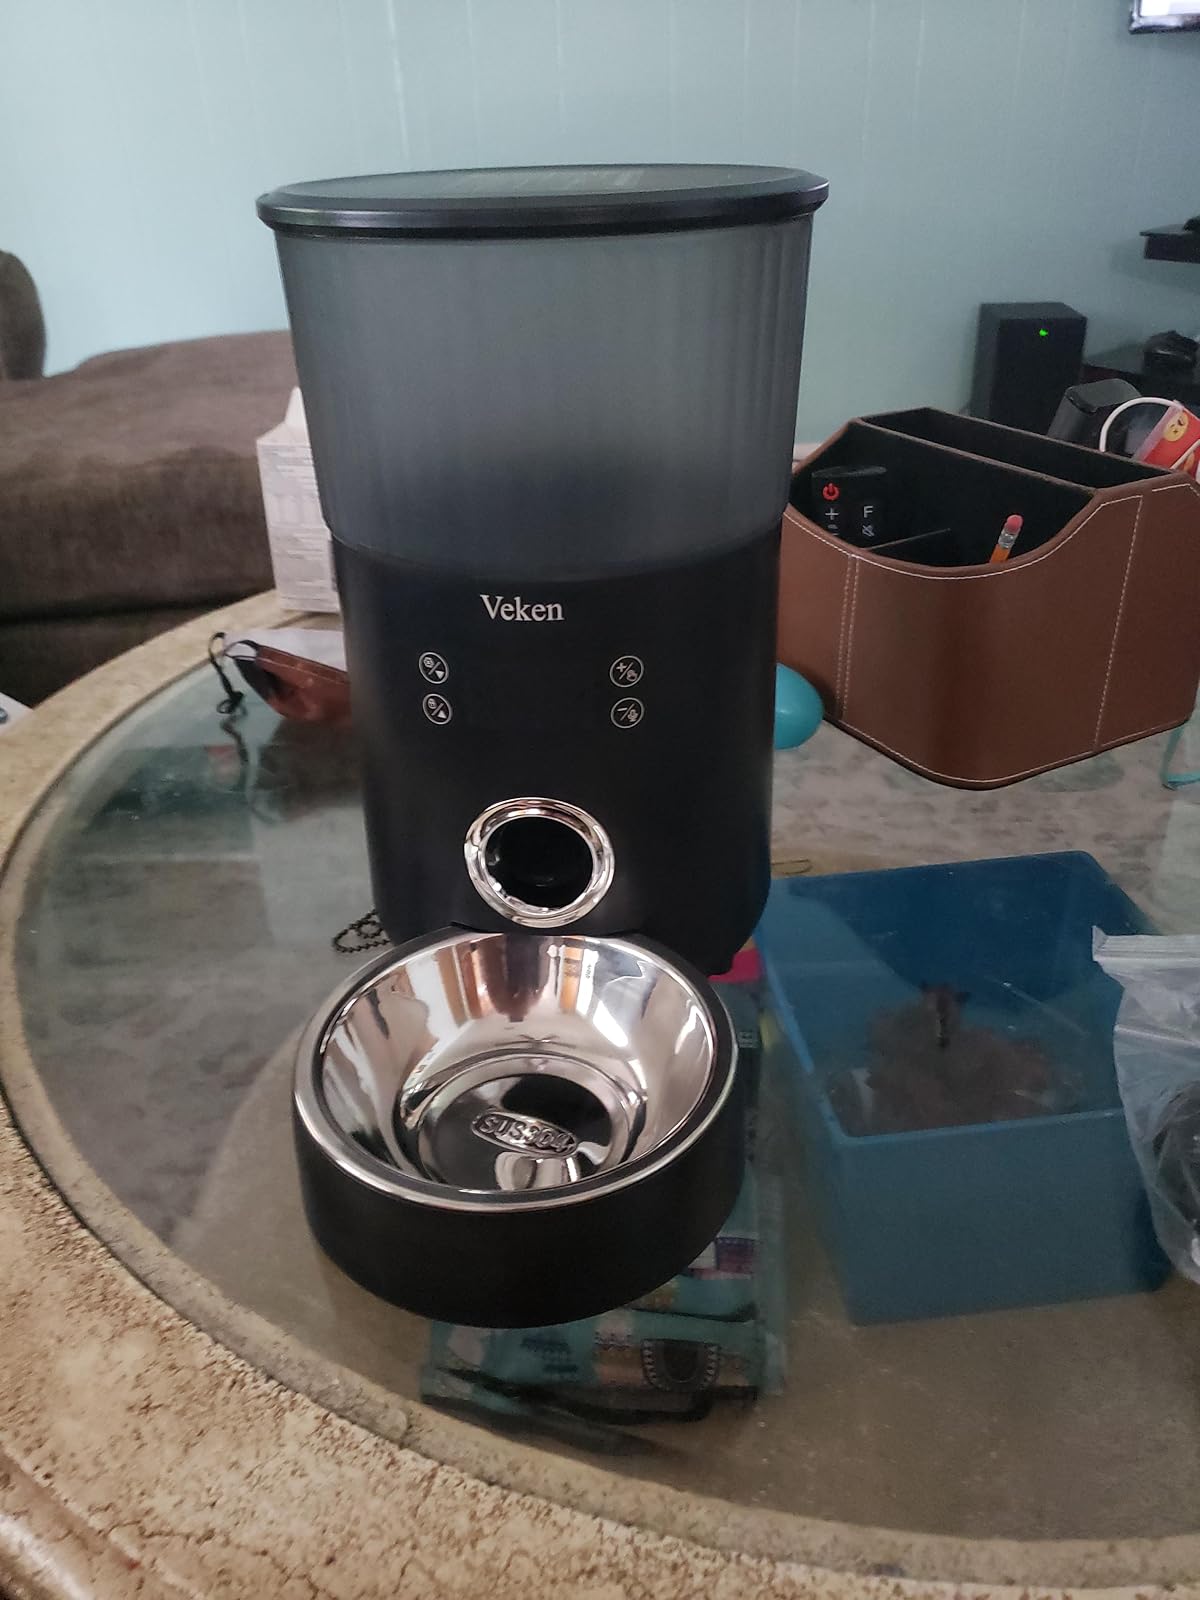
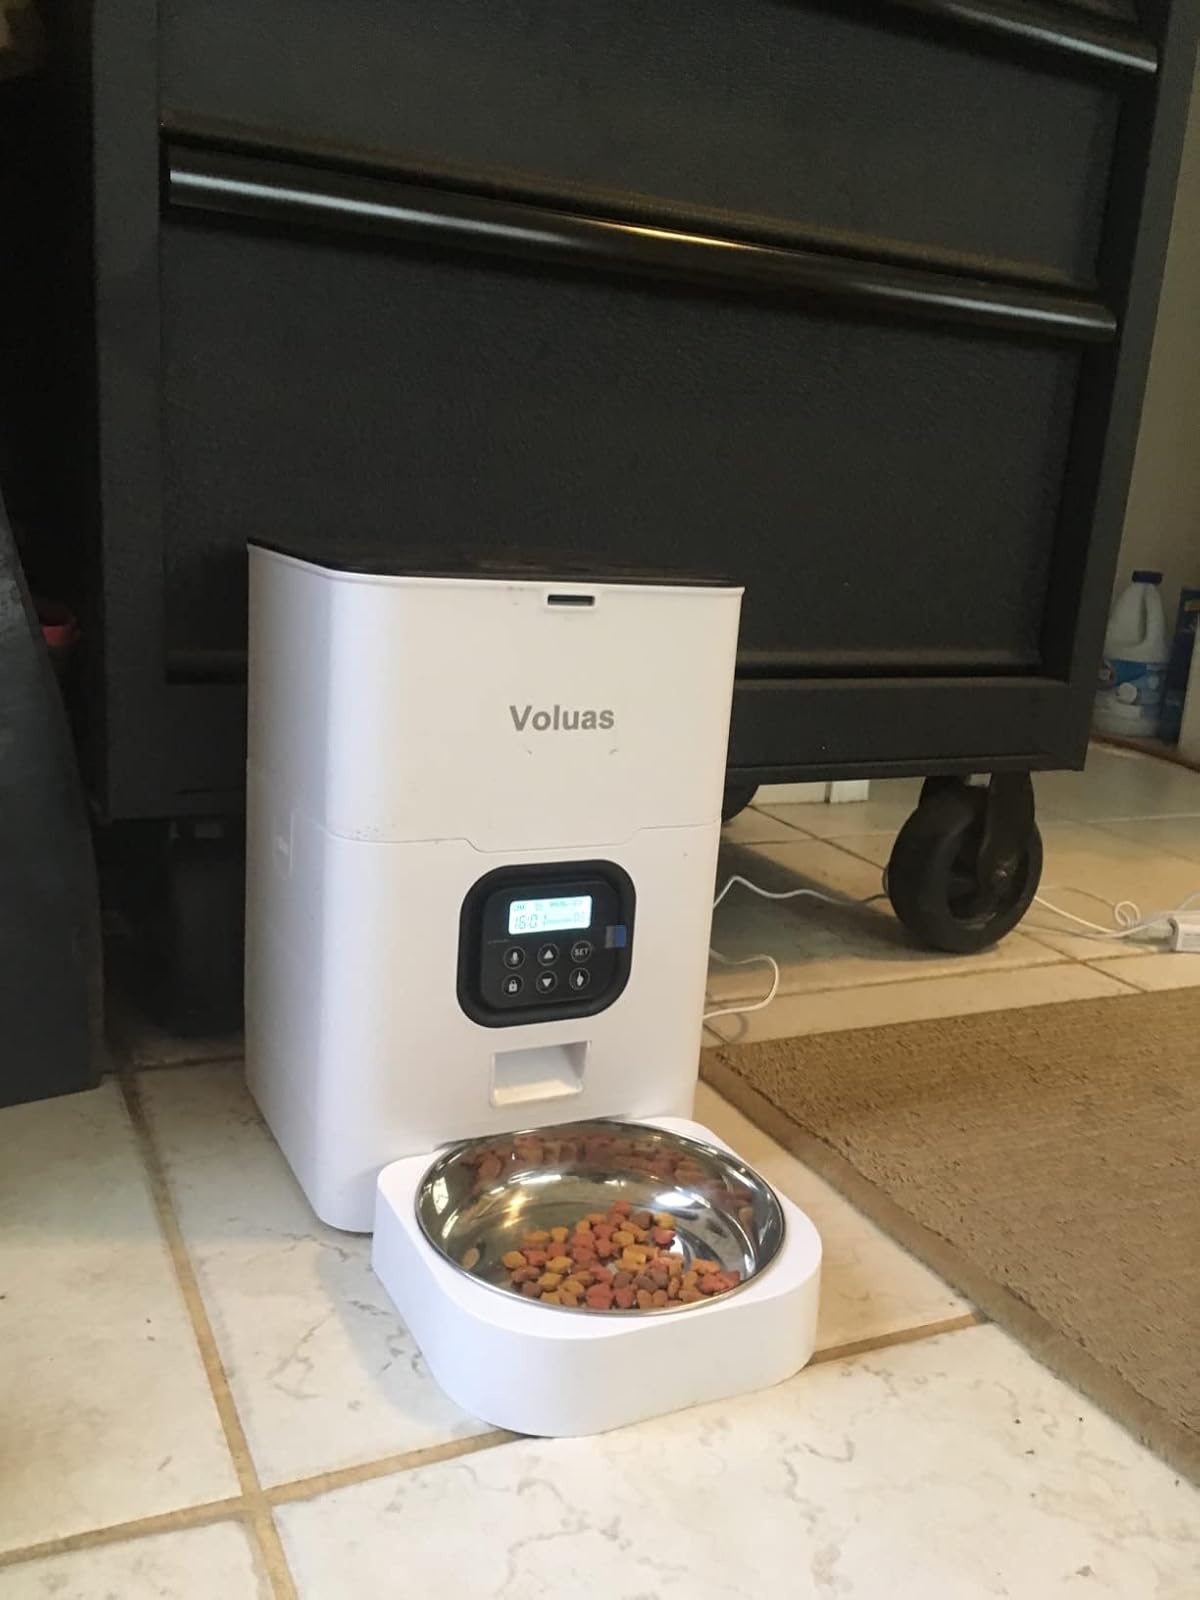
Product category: items_feeder
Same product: no